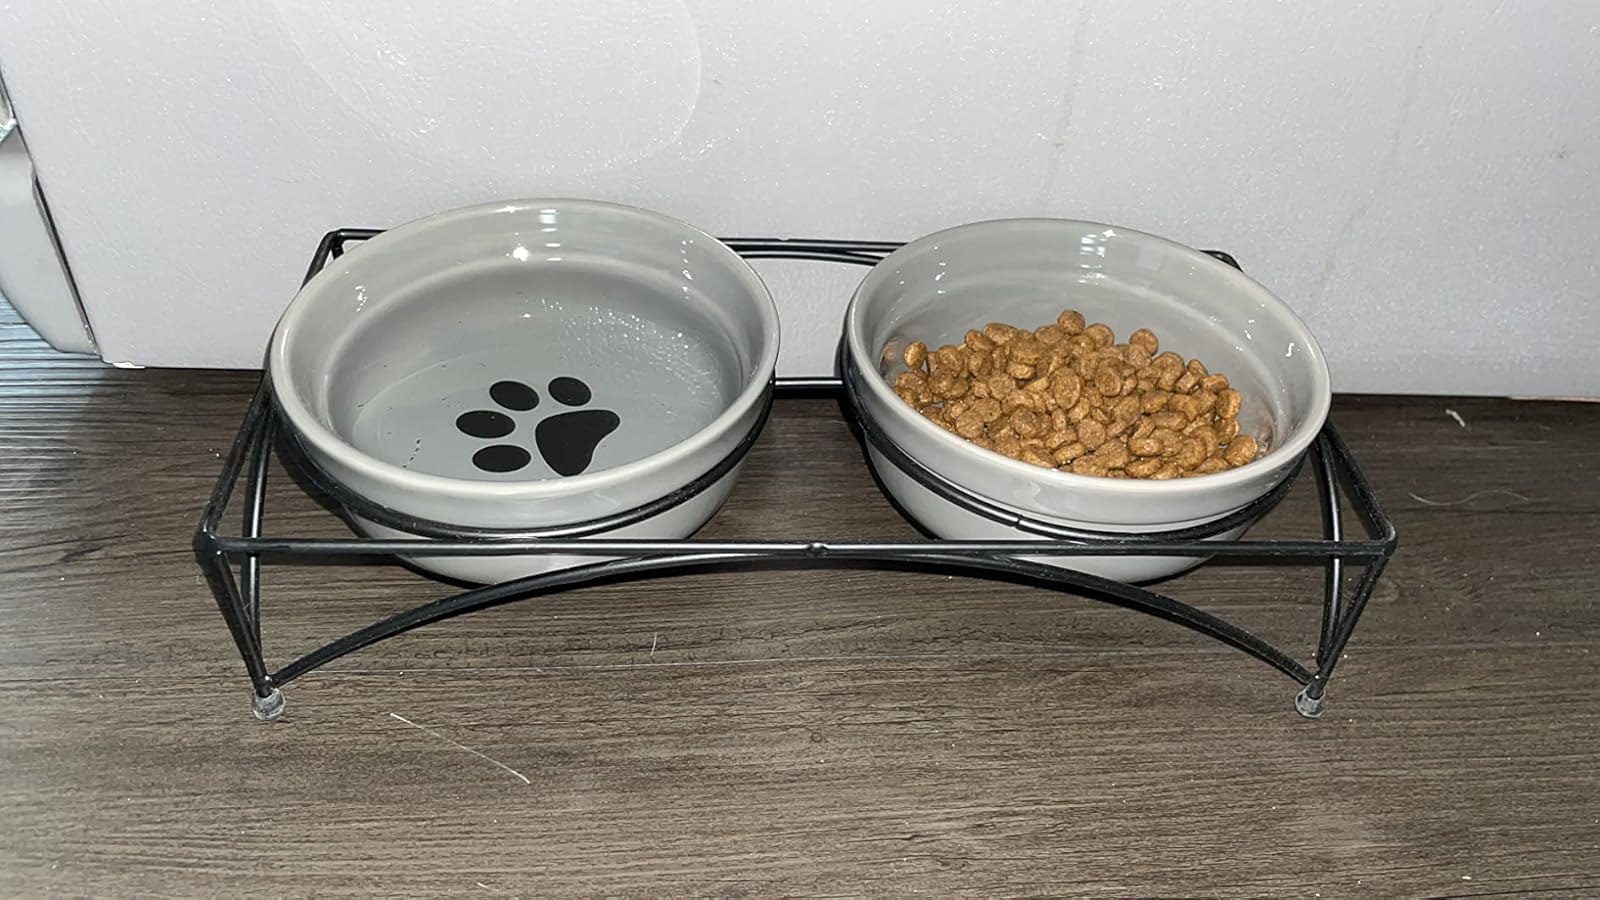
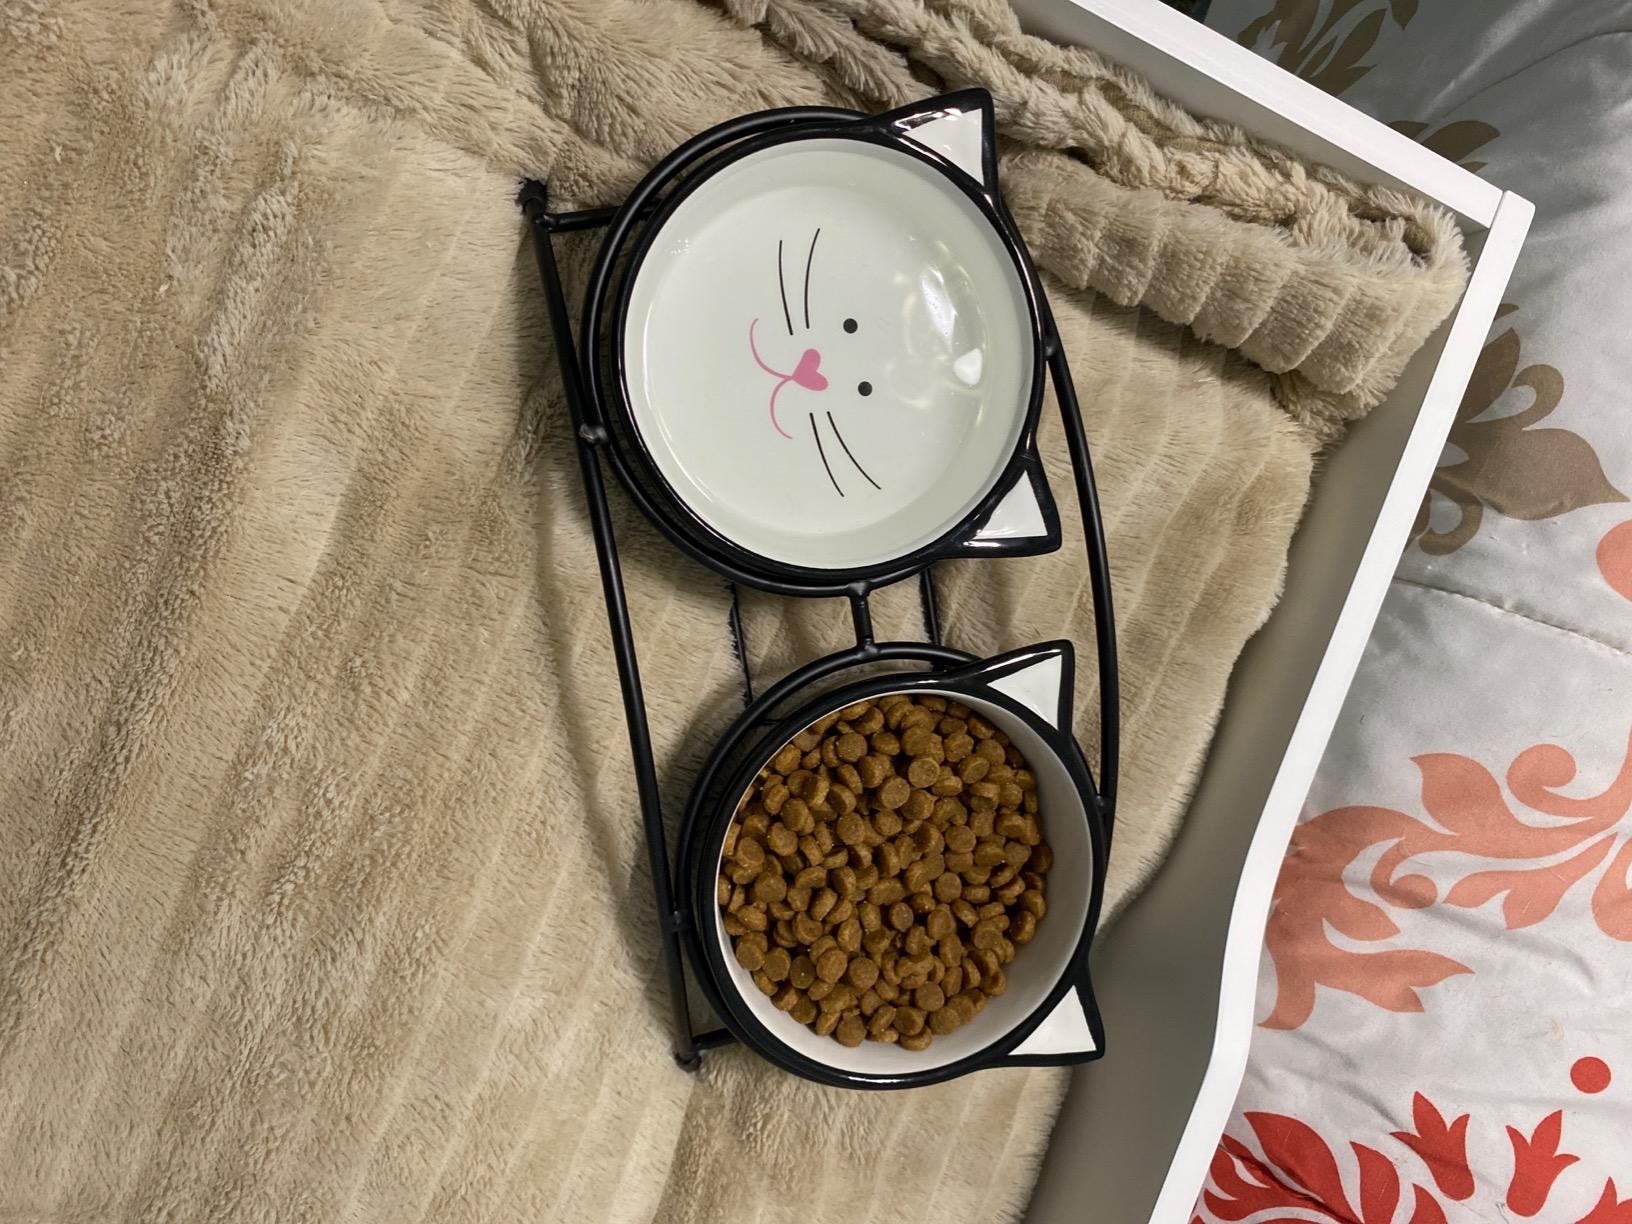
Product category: items_bowl
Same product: no